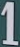
Number: 1